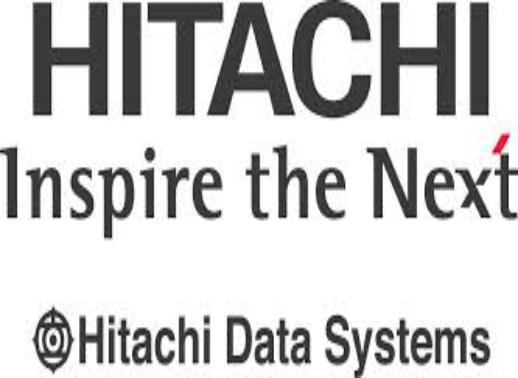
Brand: Hitachi
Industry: Leisure